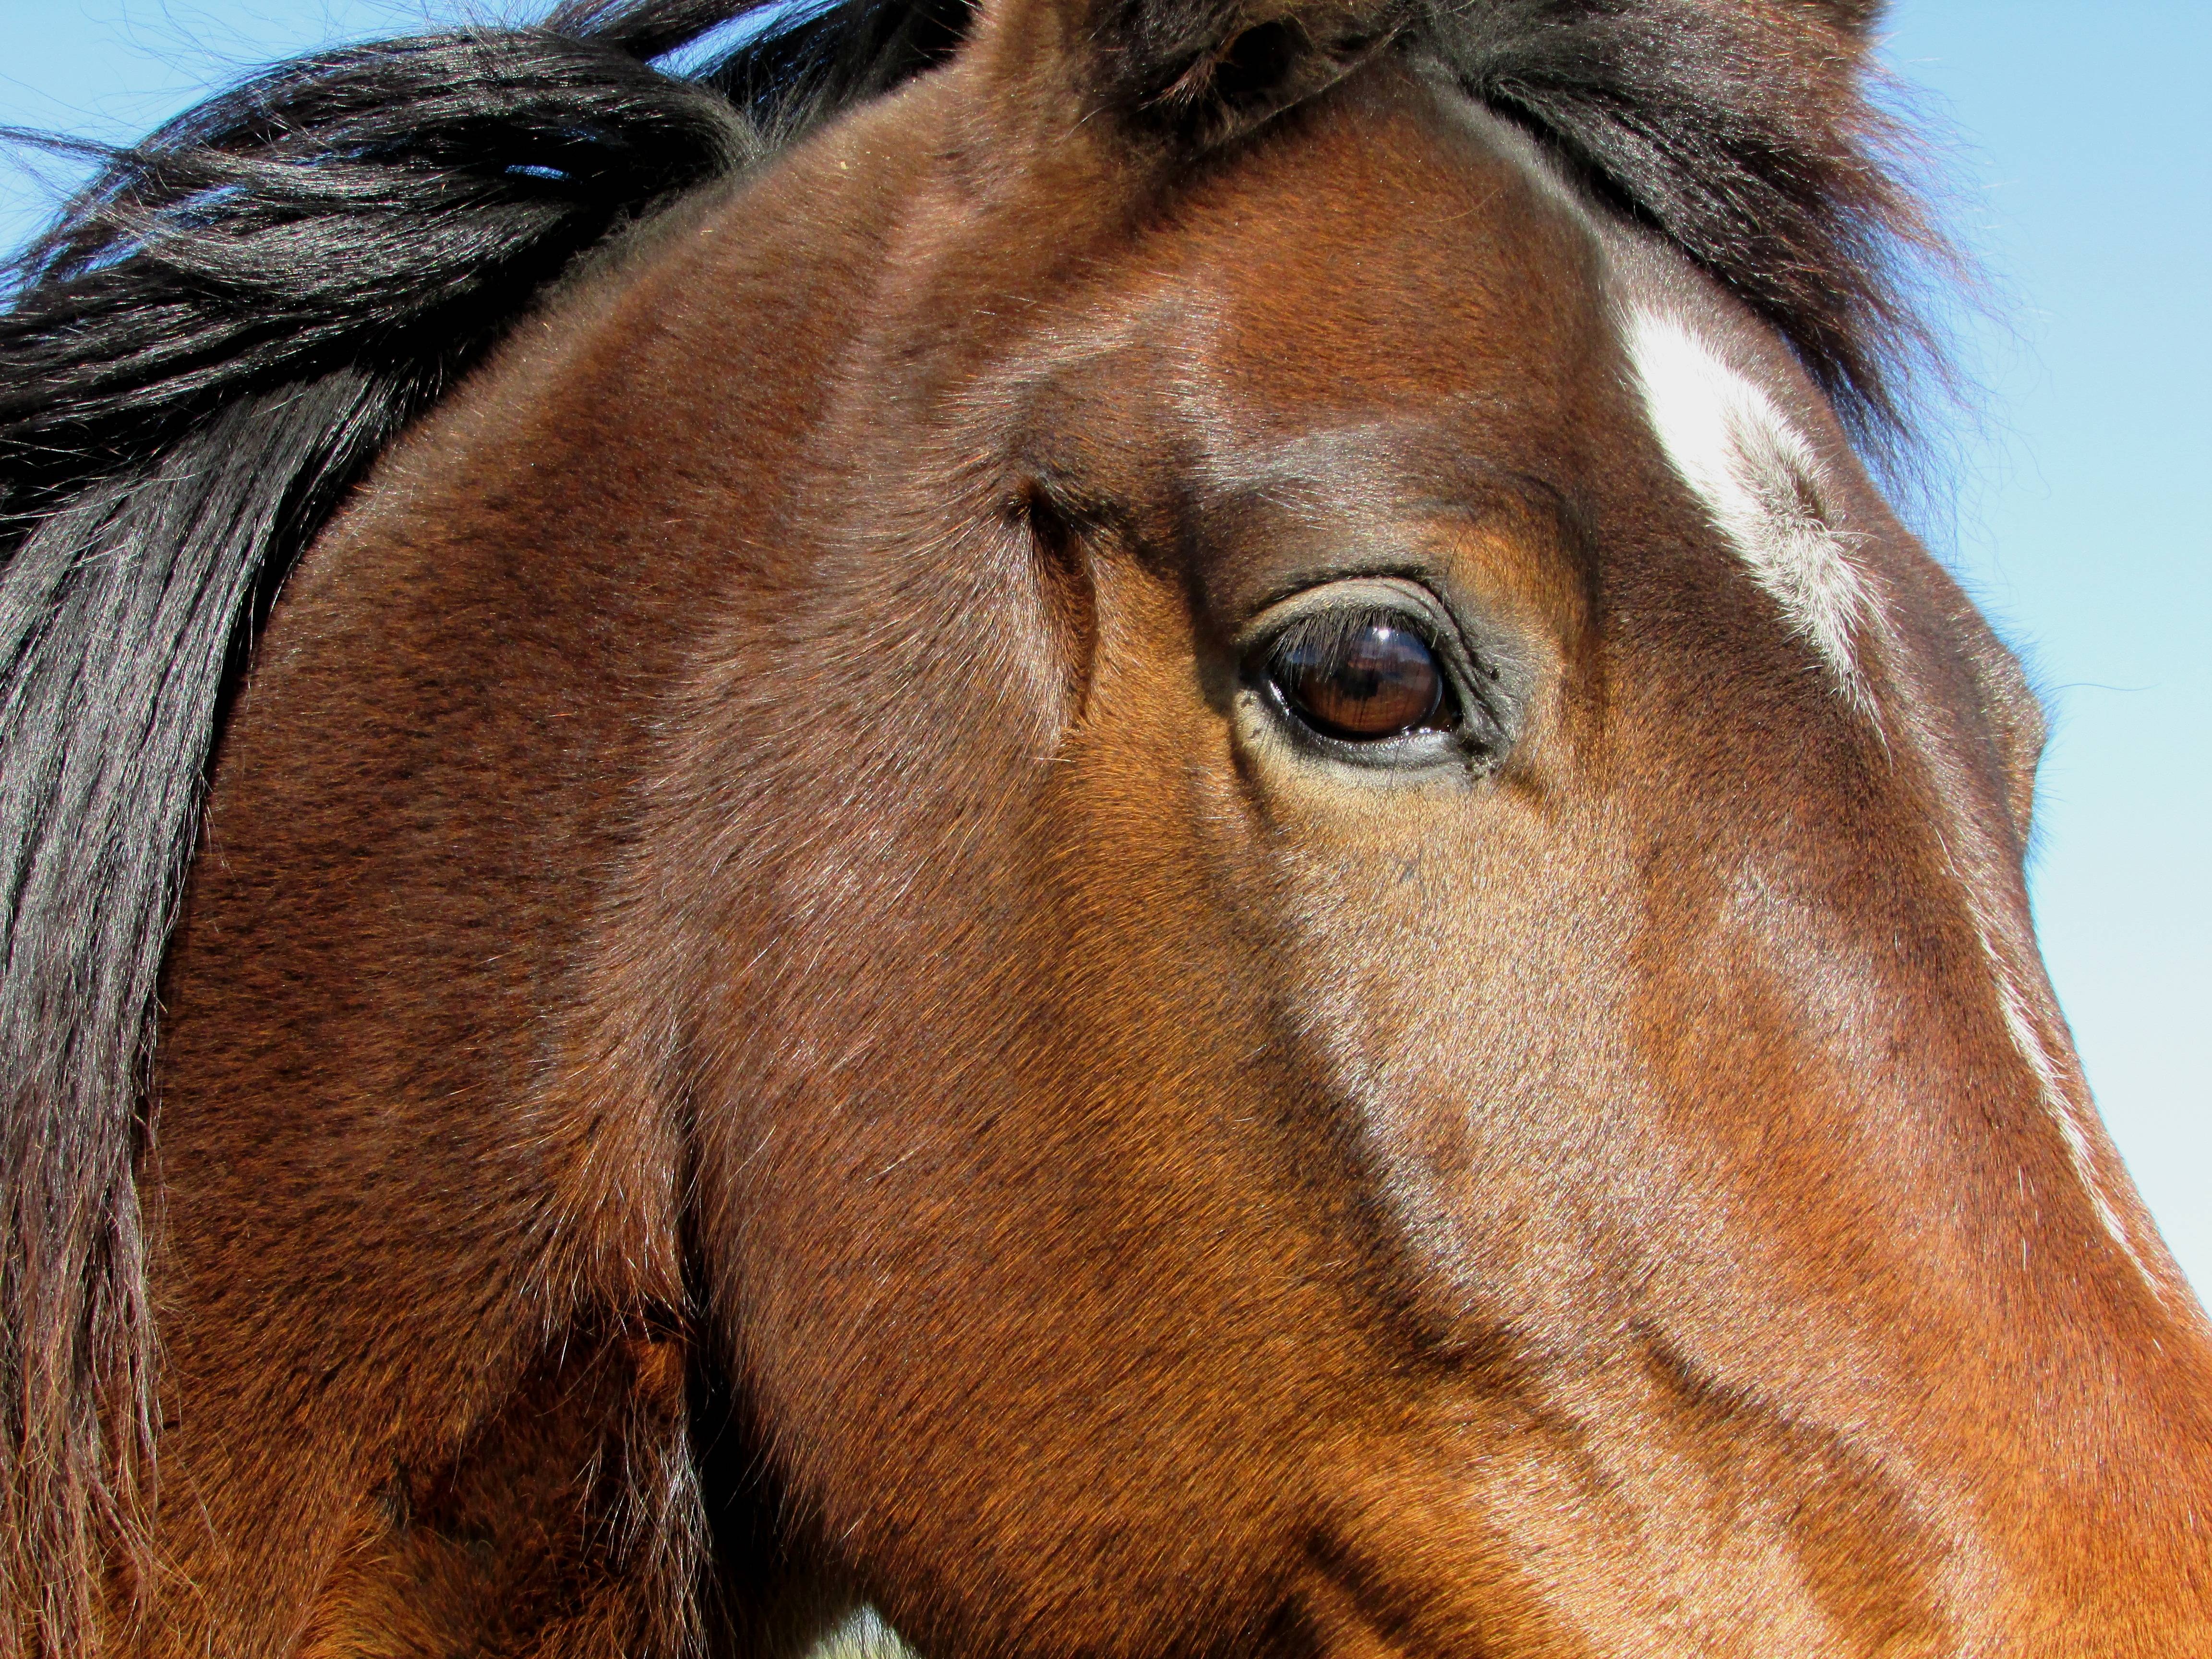
animal, portrait, pasture, horse, brown, rein, mammal, stallion, mane, fauna, equestrian, close up, bridle, head, vertebrate, mare, foal, colt, halter, pack animal, horse like mammal, mustang horse